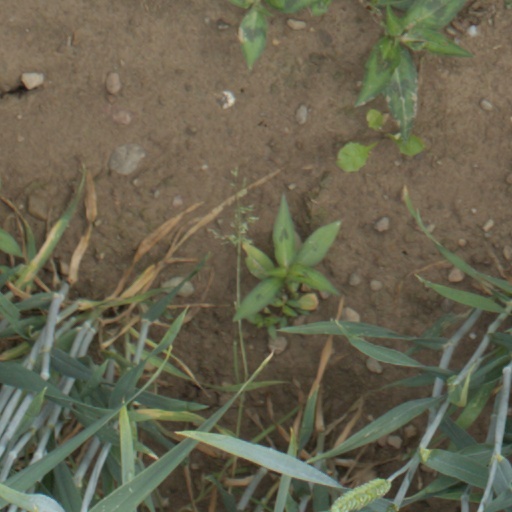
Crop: wheat